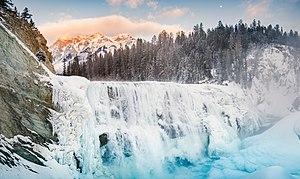
La rivière Kicking Horse est une rivière située dans les Rocheuses canadiennes au sud-est de la Colombie-Britannique, au Canada.